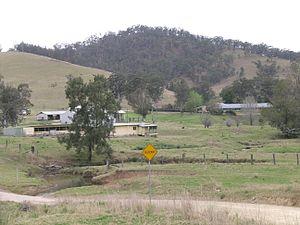
Une station, en Australie, est une vaste ferme consacrée à l'élevage, et généralement celui des ovins. Ce terme est également employé en Nouvelle-Calédonie pour désigner les « stations d'élevage ».